Souvenir (song)

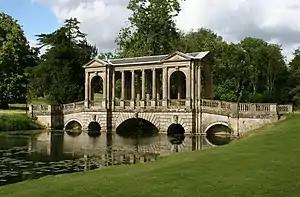
The Palladian Bridge at Stowe House

The song's promo video was filmed by Peter Saville in the grounds of Stowe House (the home of Stowe School, in Buckinghamshire, England) and Blenheim Palace Park, in Oxfordshire. It was an early MTV favourite and is among OMD's more well-known videos.